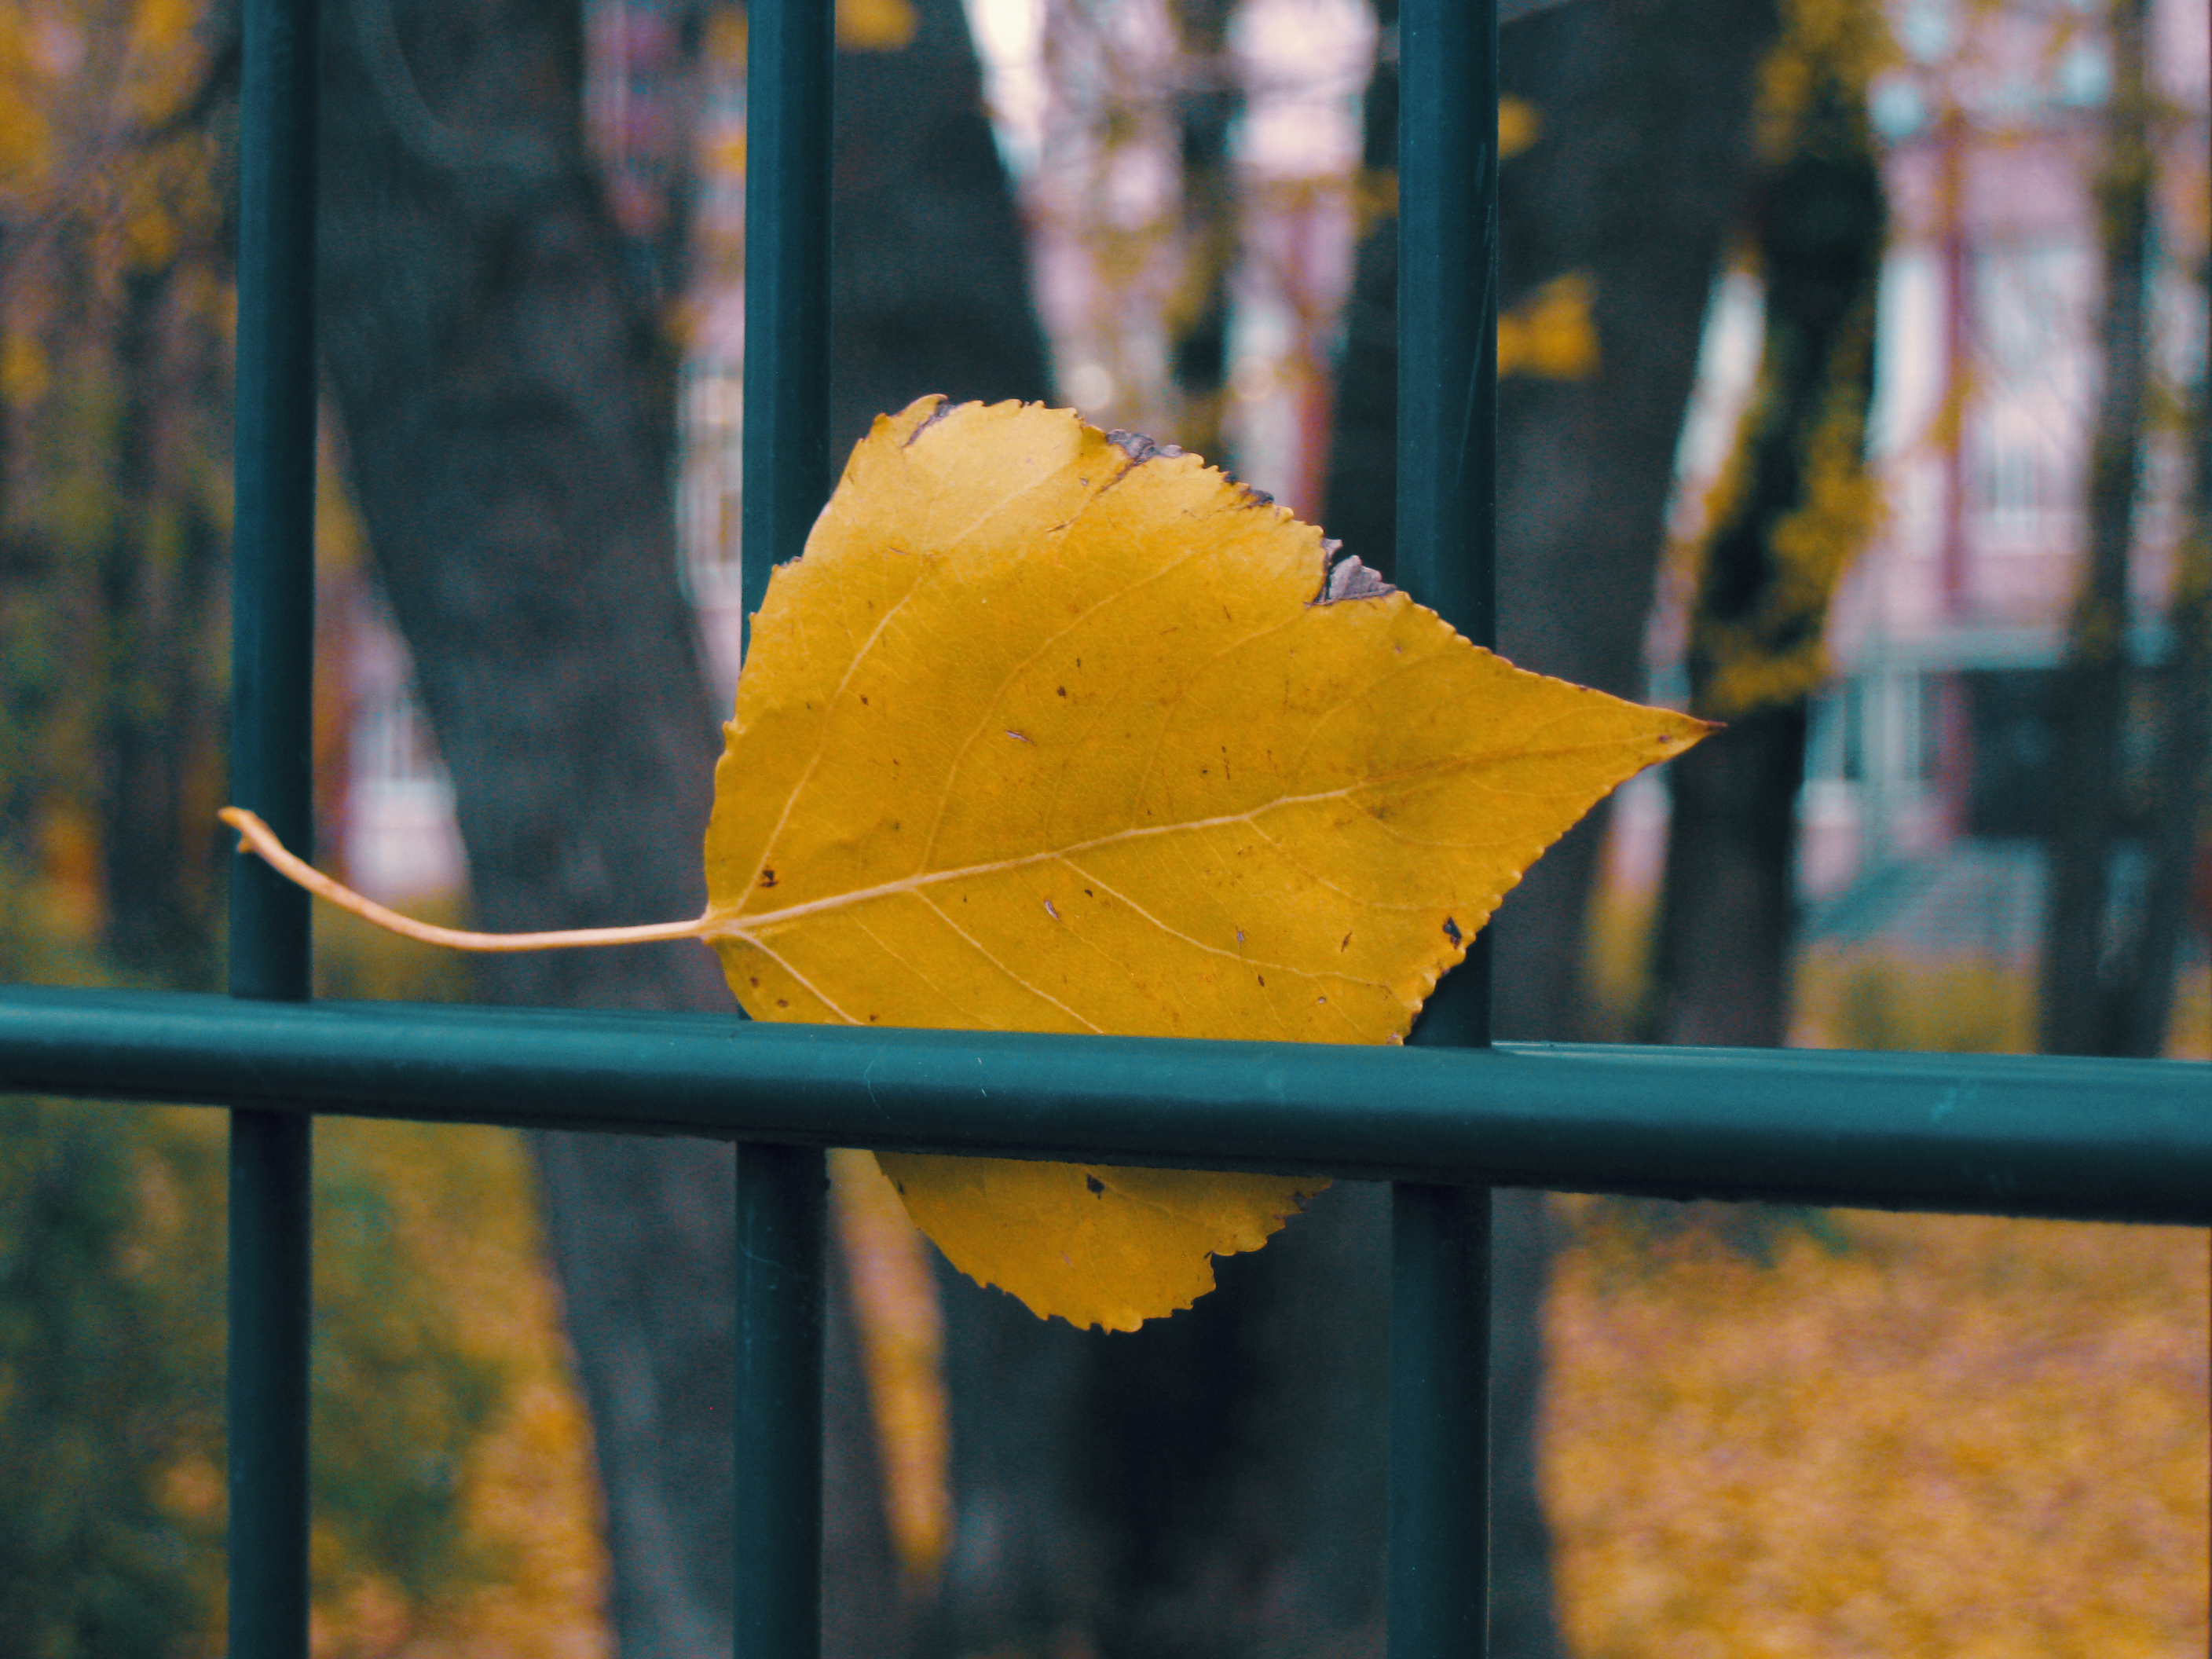
image, leaf, yellow, tree, green, orange, autumn, deciduous, plant, woody plant, plant stem, branch, twig, fence